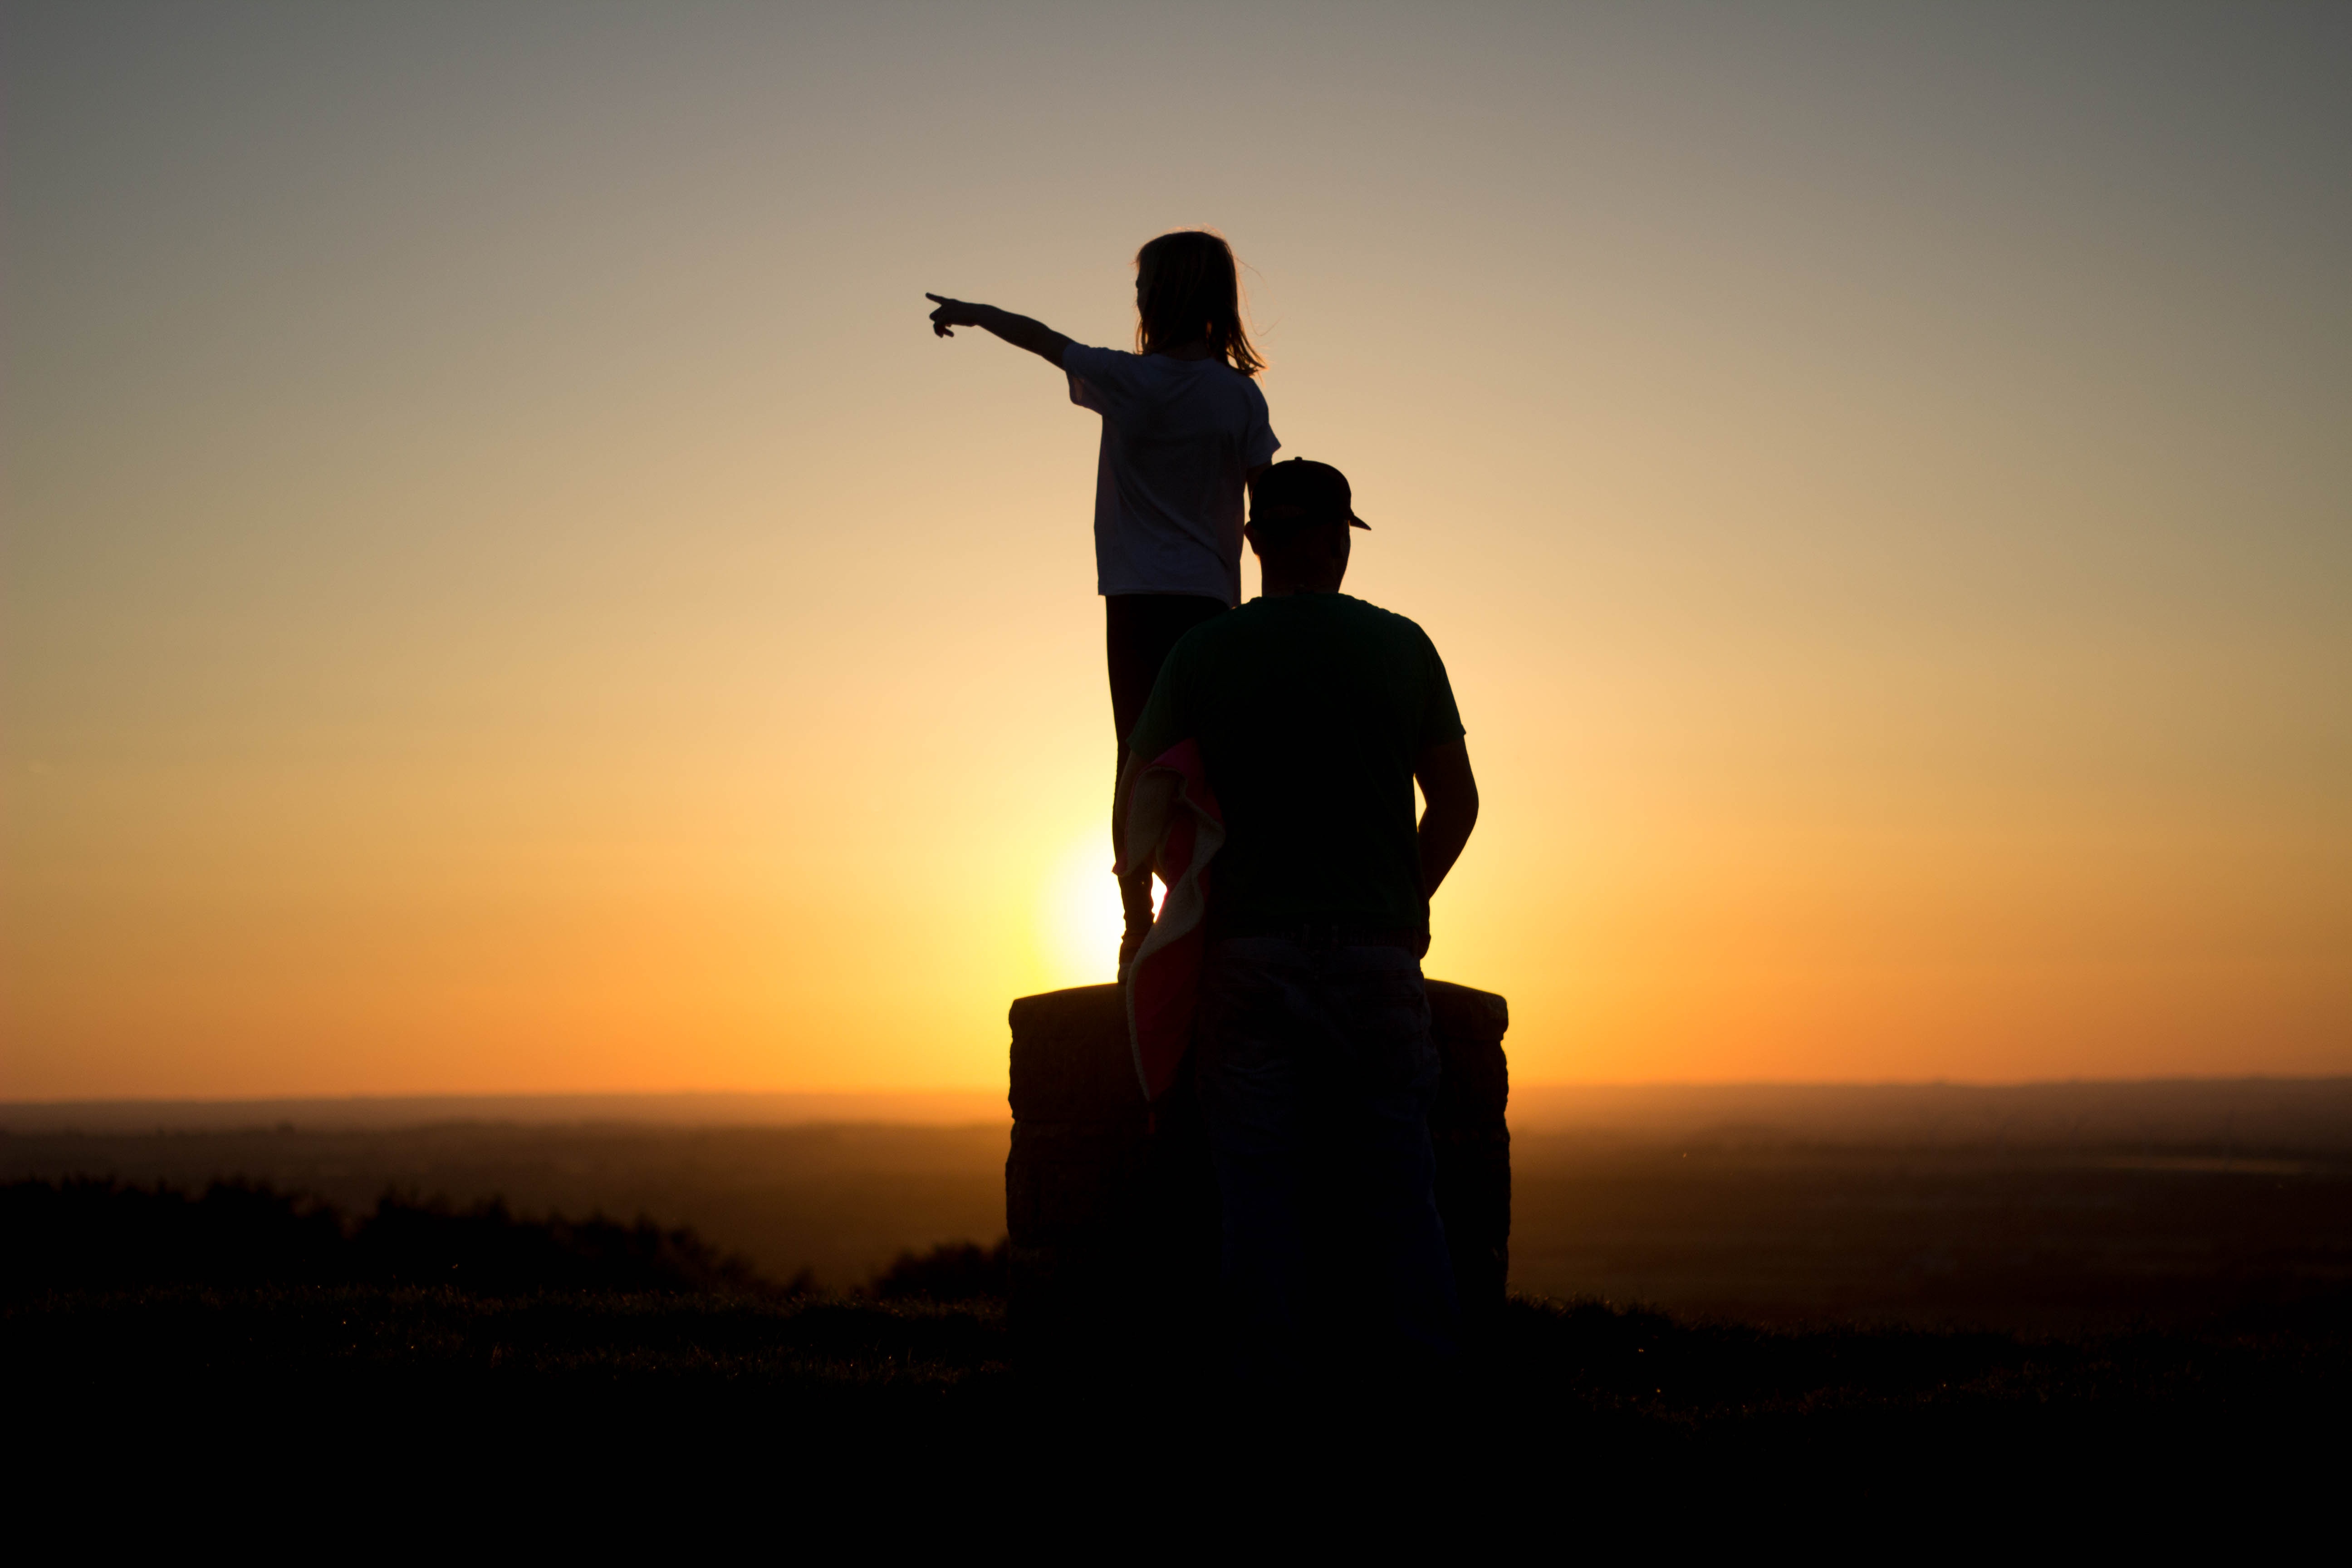
silhouette, sky, sun, sunrise, sunset, sunlight, dawn, monument, statue, evening